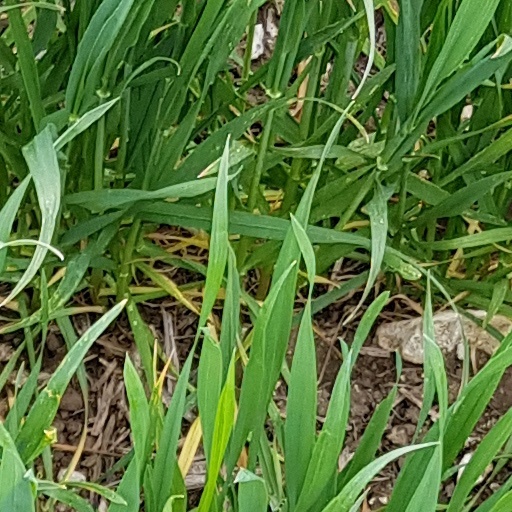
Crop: wheat